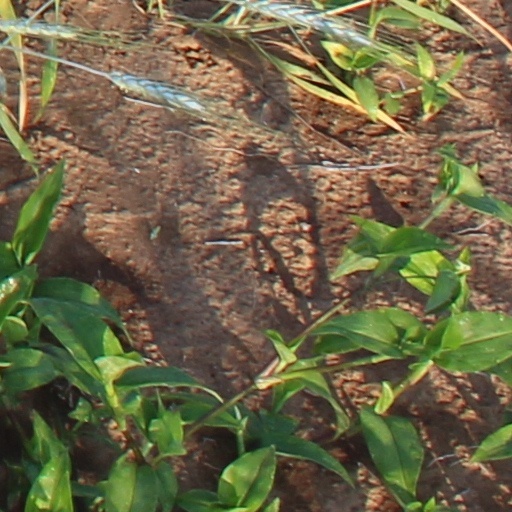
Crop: wheat